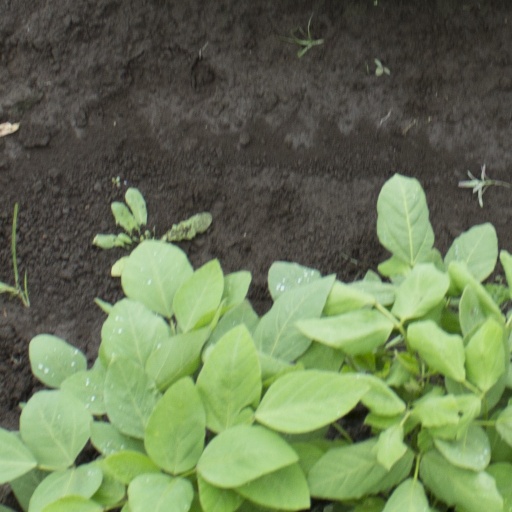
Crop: soybean